Eve Arden

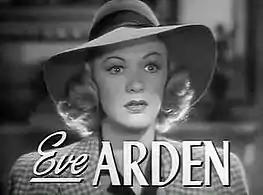

In 1938, she played a supporting part in the comedy "Having Wonderful Time", starring Ginger Rogers and Douglas Fairbanks, Jr. This was followed by roles in the crime film "The Forgotten Woman" (1939), and the Marx Brothers comedy "At the Circus" (1939), a role that required her to perform acrobatics.